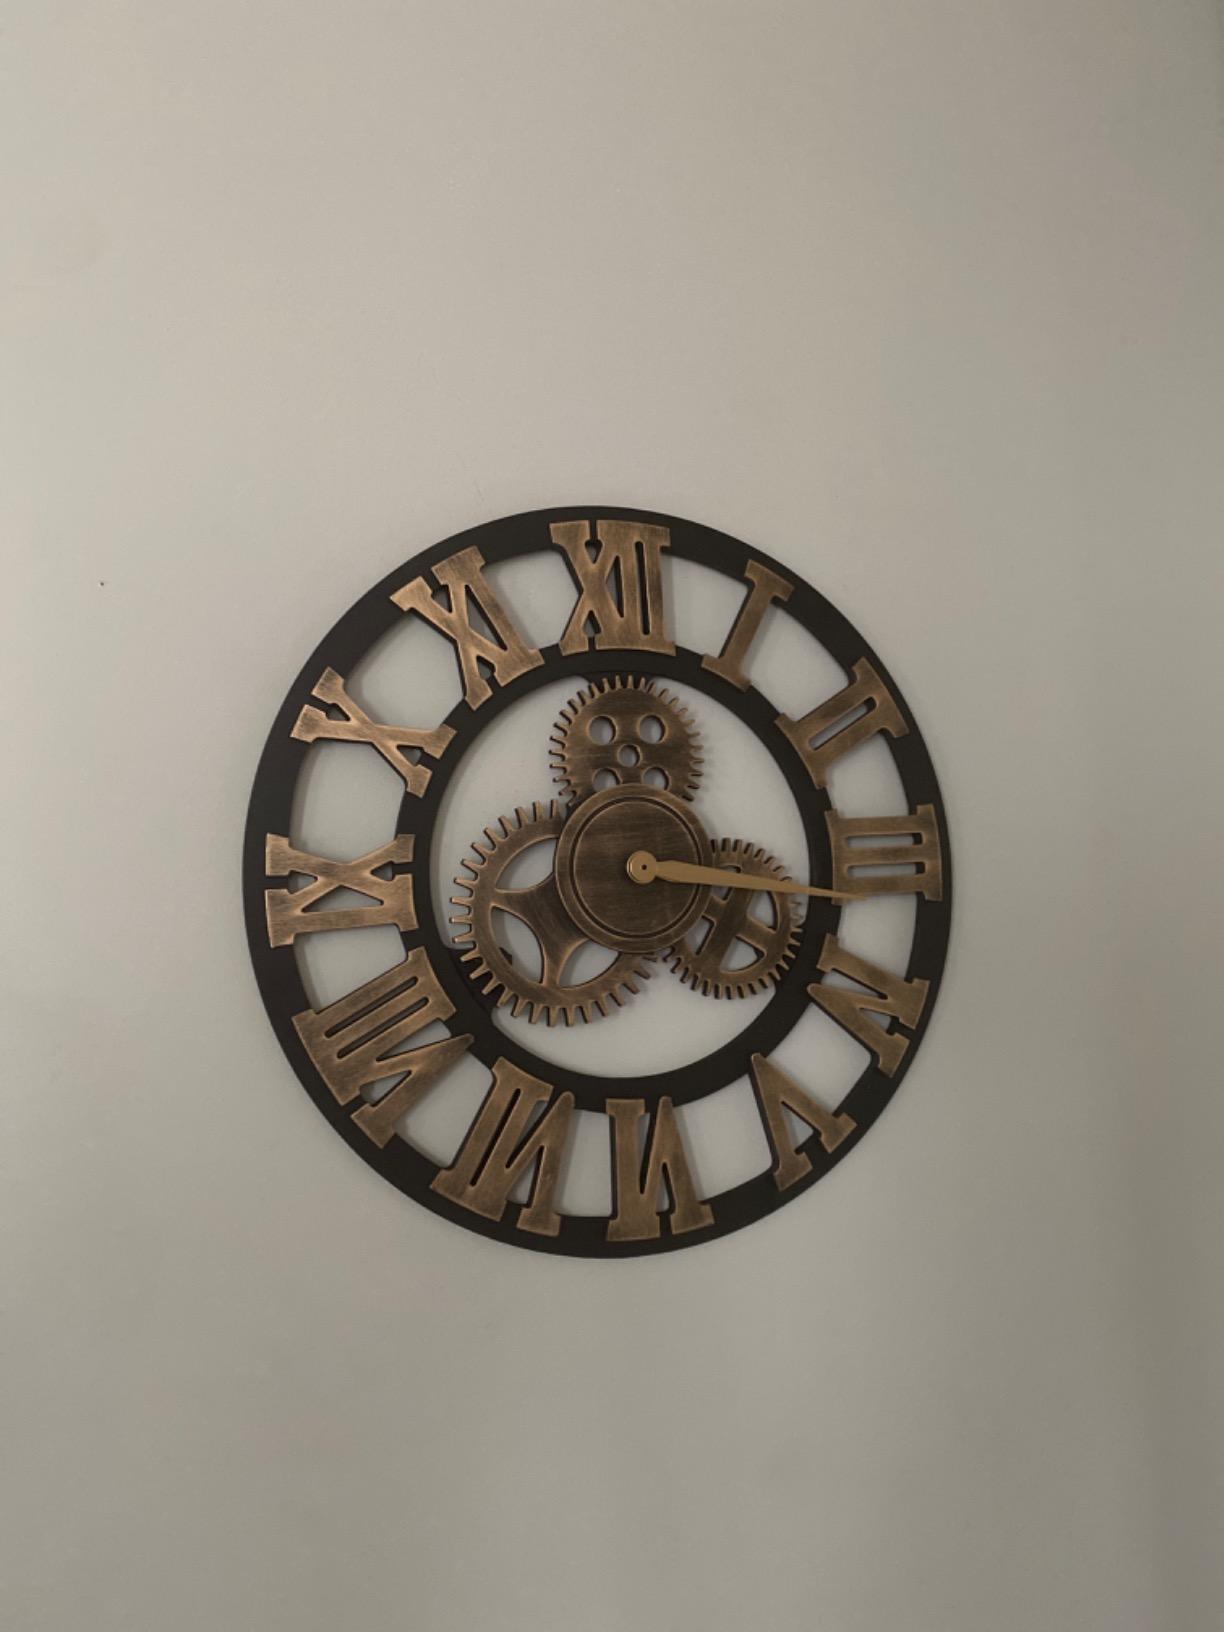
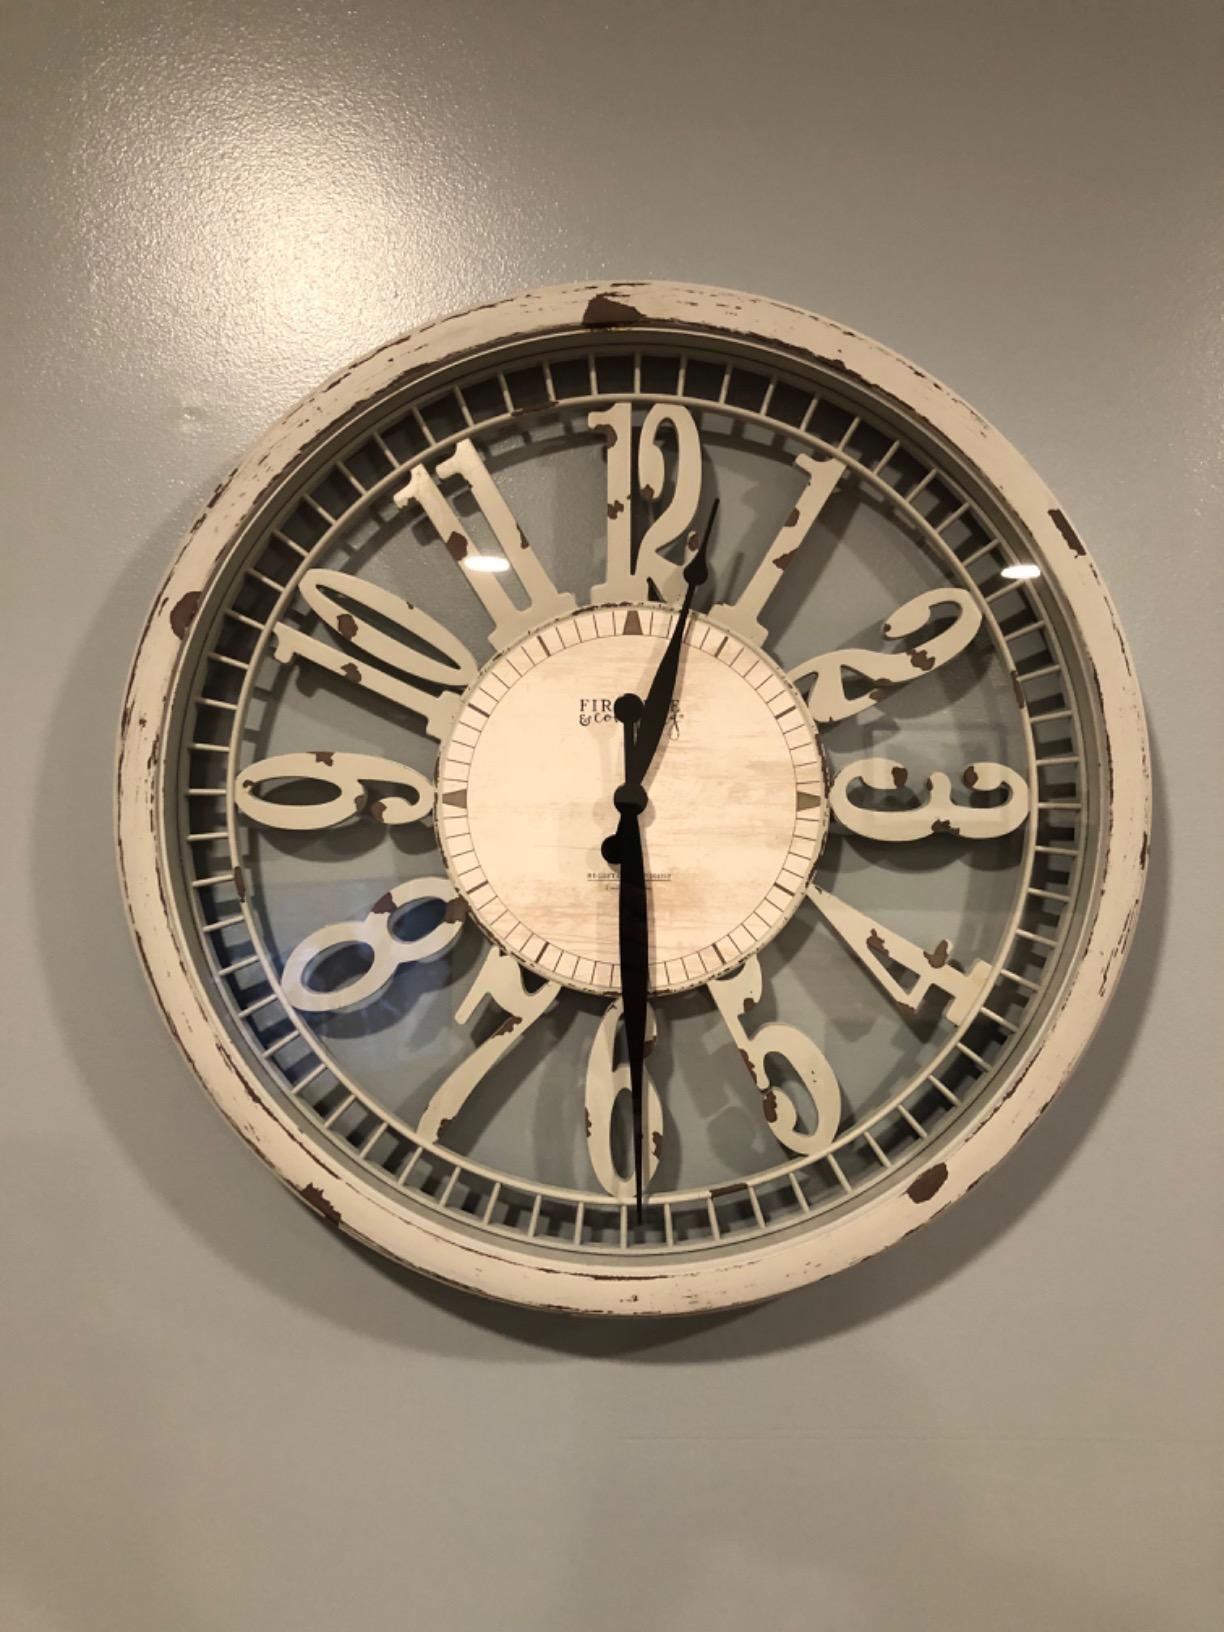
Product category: clock
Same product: no